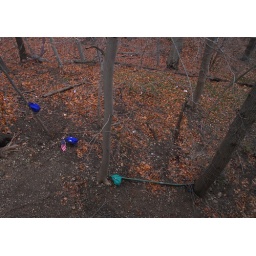
geometric study in blue and green (with american flag)